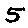
Label: 5